Lake Champlain Transportation Company

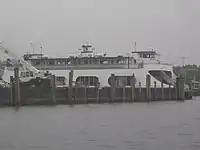
An LCTC ferry on the Burlington-Port Kent route

The Lake Champlain Transportation Company (LCTC or LCT) is a vehicle ferry operator that runs three routes across Lake Champlain between the US states of New York and Vermont. From 1976 to 2003, the company was owned by Burlington, Vermont, businessman Raymond C. Pecor Jr., who is chairman of its board. In 2003, he sold the company to his son, Raymond Pecor III.